Eufaula First United Methodist Church

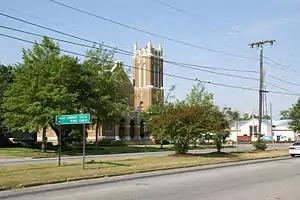
Eufaula First United Methodist Church

Eufaula First United Methodist Church is located in Eufaula, Alabama, U.S. The building is located at 101 East Barbour Street.